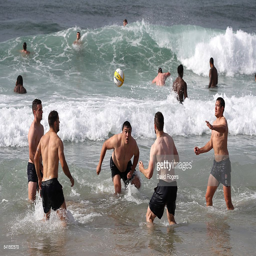
man heads the ball during the recovery session held .